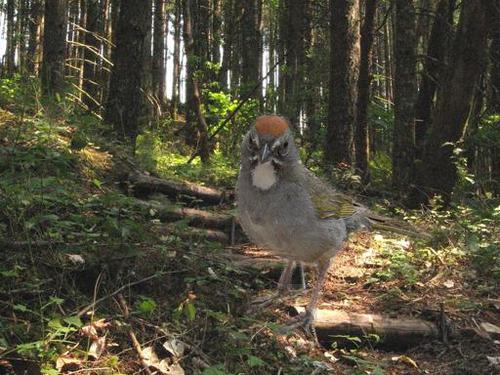
Bird species: Green_tailed_Towhee
Bird type: landbird
Background: land